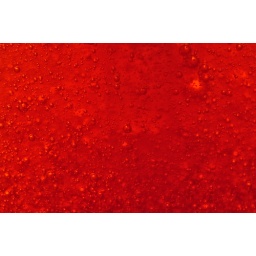
I shook the liquid soup bottle that was in my bathroom and that is what it looked like.